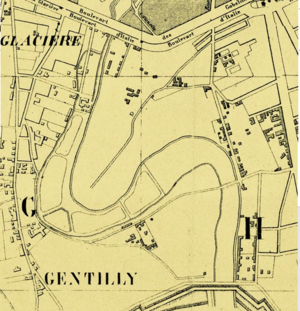
Plan de Paris 1858 (Petit Gentilly)
La Bièvre est une rivière qui prend source à Guyancourt et qui se jette dans le collecteur principal des égouts de Paris.
Le Petit-Gentilly était la partie nord de la paroisse puis commune de Gentilly dont le centre autour de l'église Saint-Saturnin. était nommé Grand-Gentilly. Ce territoire fut annexé par la Ville de Paris lors de son extension du mur des fermiers généraux à l'enceinte de Thiers en 1860 et constitue depuis cette date le quartier Maison-Blanche du 13ᵉ arrondissement de Paris. Le Petit-Gentilly était compris entre les parties nord des communes de Montrouge, le Petit-Montrouge, et d'Ivry également annexées.